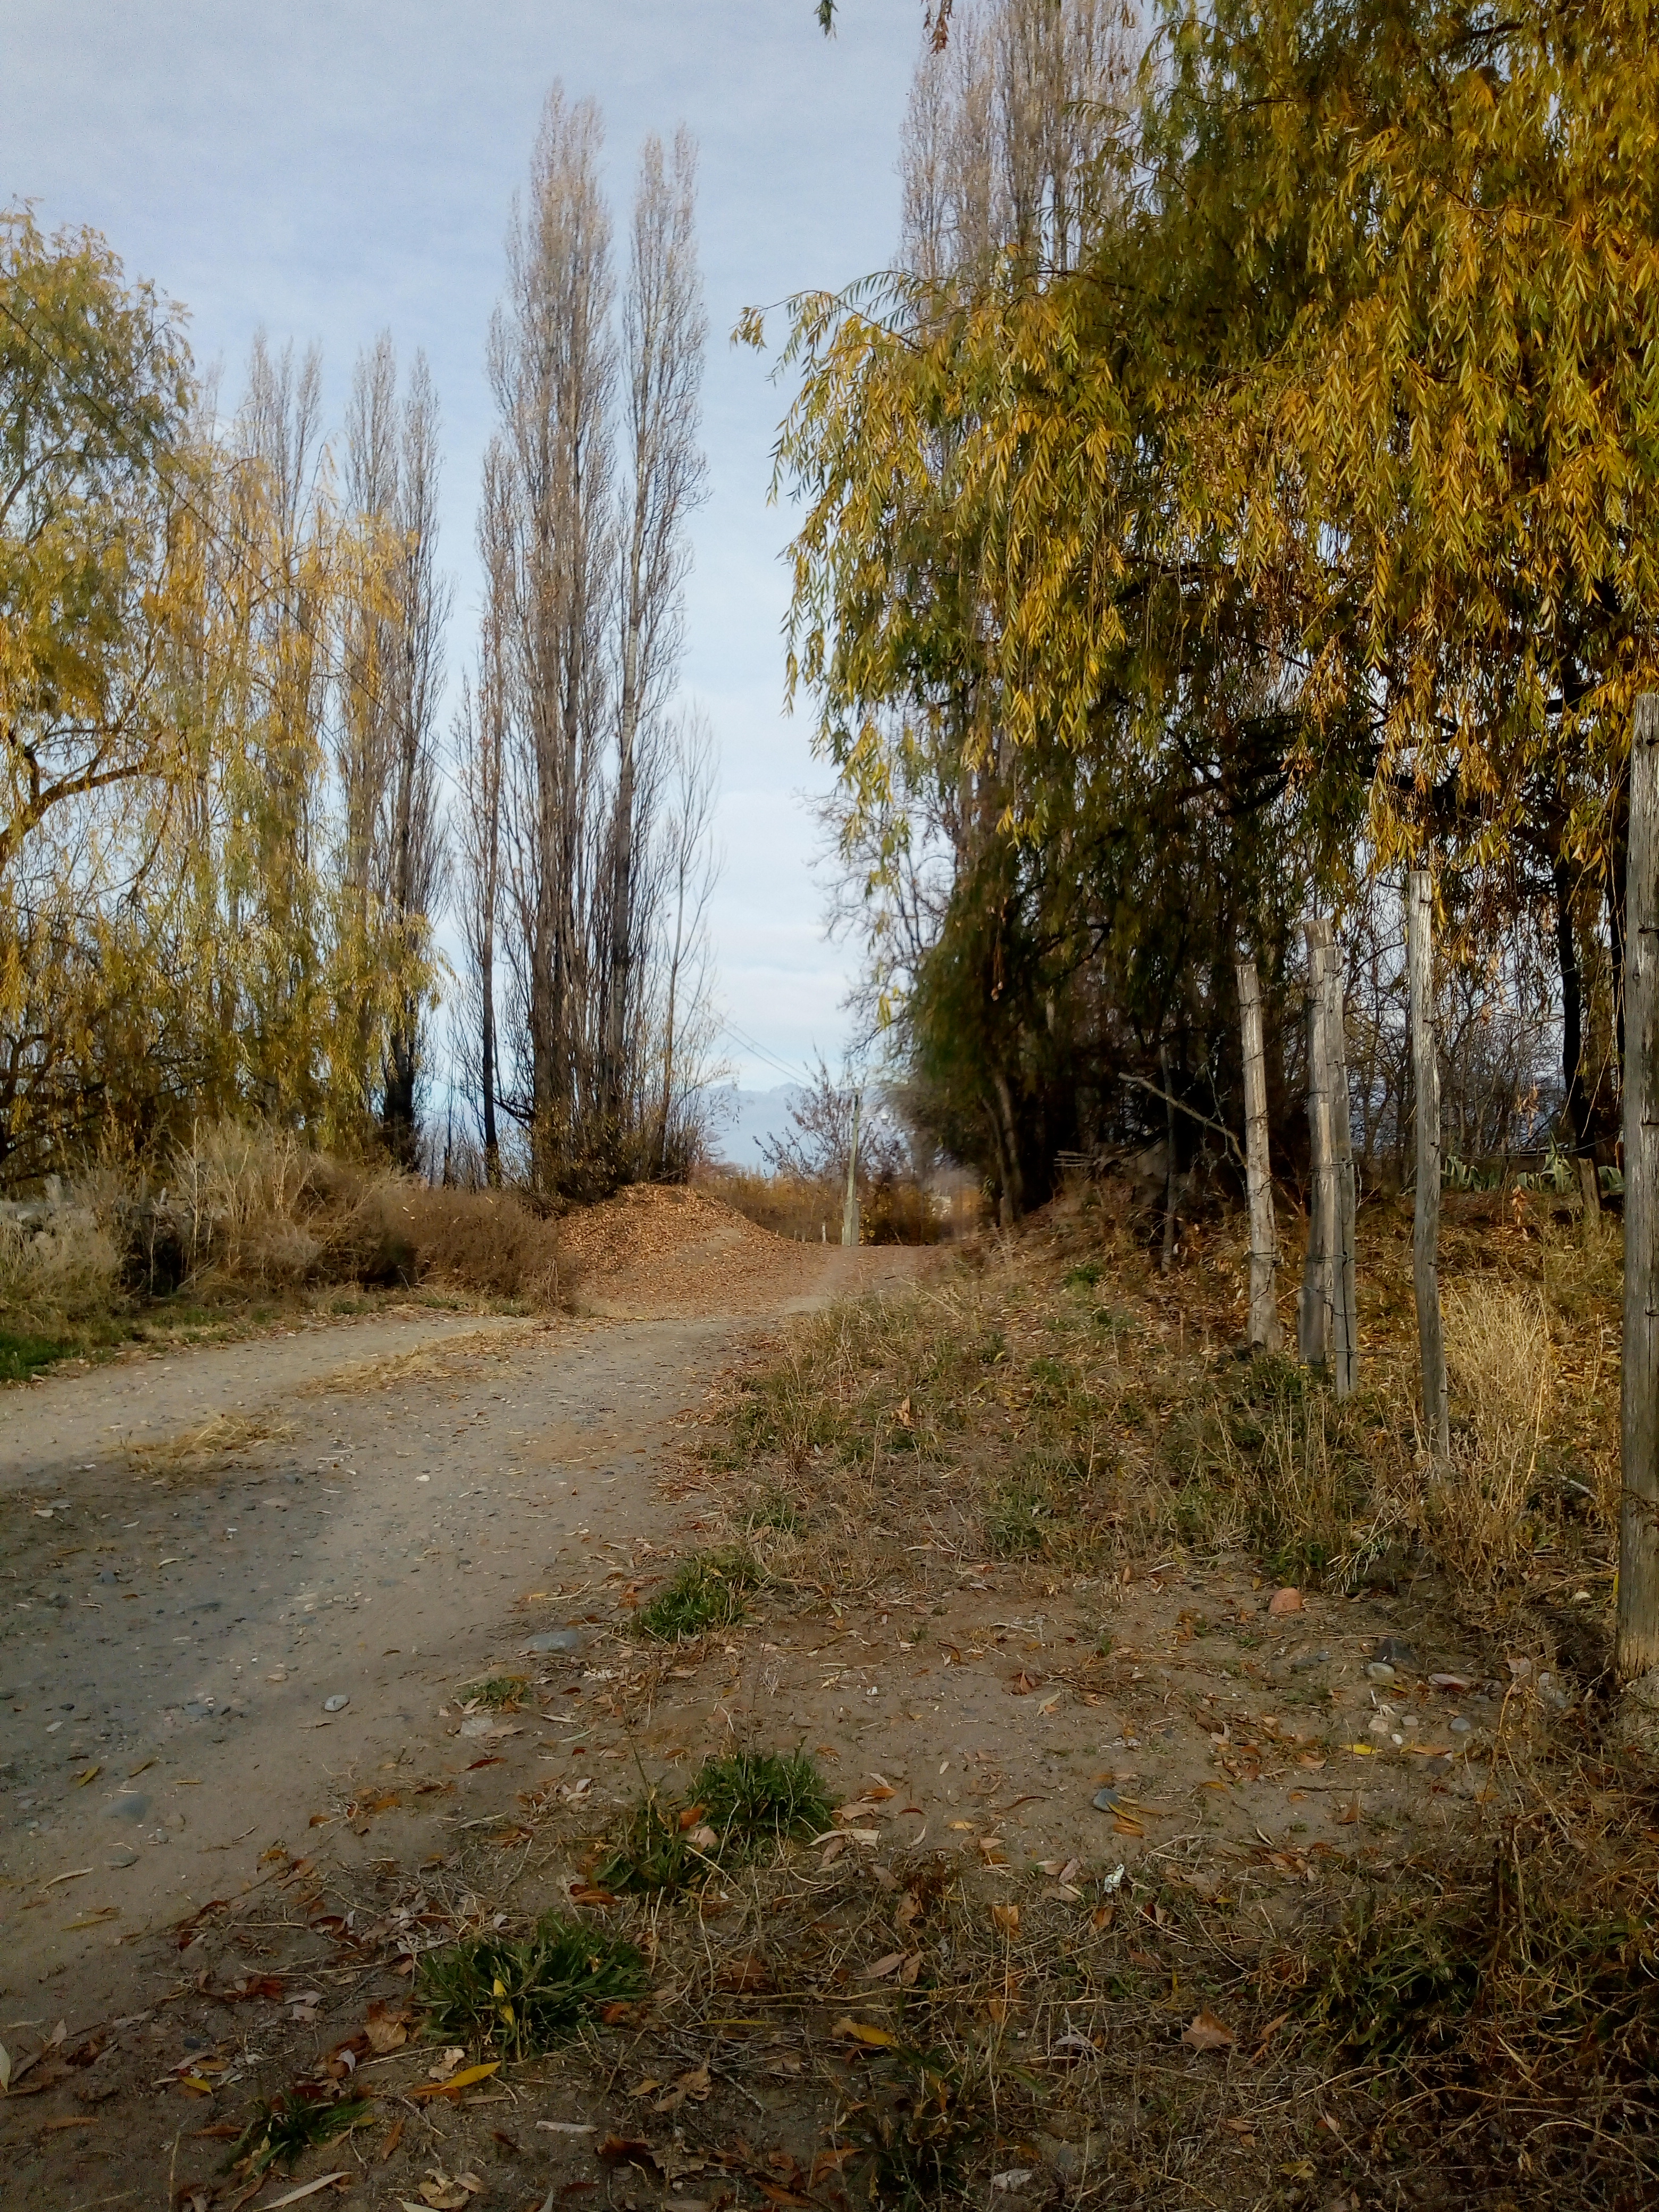
mendoza, Tupungato, ventures, argentina, desert, wineries, tree, natural landscape, nature, natural environment, nature reserve, leaf, autumn, forest, trail, woody plant, woodland, wilderness, biome, sky, plant, road, grass, sunlight, branch, path, rural area, landscape, state park, birch, temperate broadleaf and mixed forest, Northern hardwood forest, winter, deciduous, grove, land lot, wood, birch family, thoroughfare, wildlife, trunk, dirt road